Antique Breadboard Museum

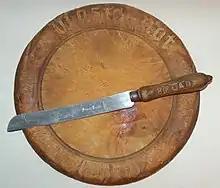
A 19th century breadboard for illustration (not from the museum.)

The Antique Breadboard Museum is a small museum in Putney, London dedicated to breadboards (bread cutting boards).